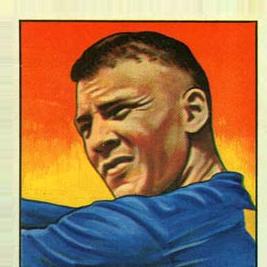
Age: 21